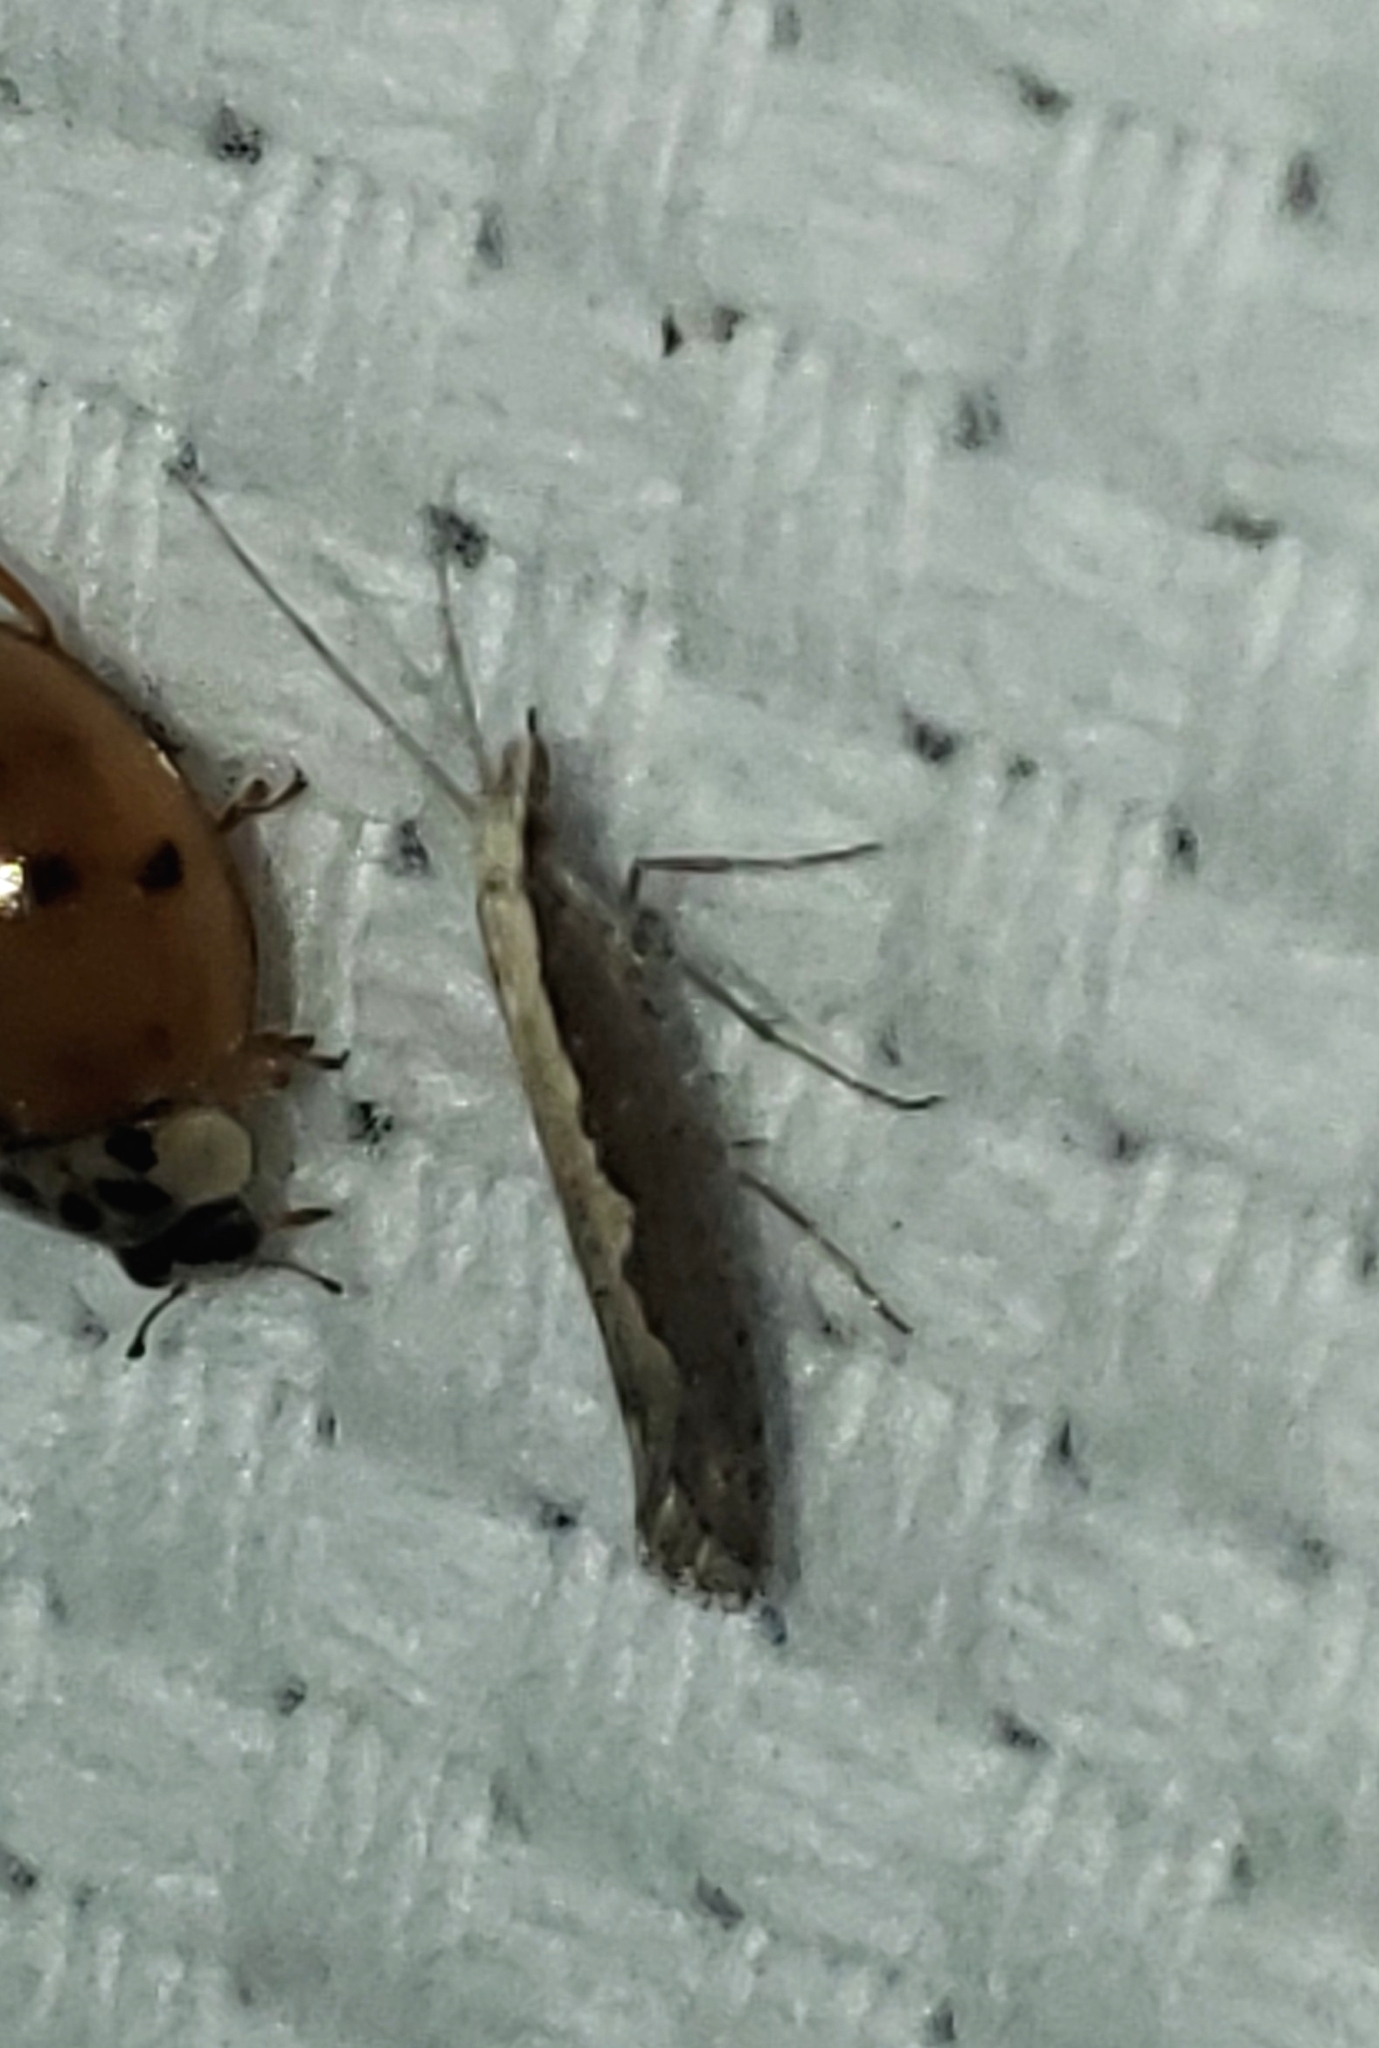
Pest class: diamondback_moth